Barrio de La Latina (Madrid)

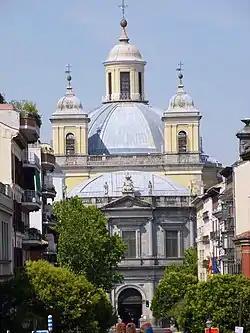
Main façade of the San Francisco el Grande Basilica, Madrid, seen from the Carrera de San Francisco.

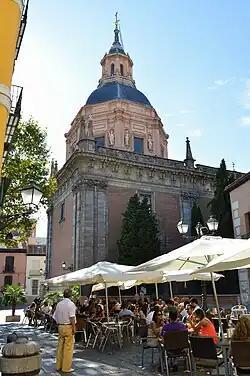
San Andrés church

La Latina occupies much of the oldest section of Madrid, sometimes referred to as El Madrid de los Austrias which maintains a peculiar urban layout similar to the medieval distribution, with spacious squares and narrow streets that follow the former course of creeks. As such, the effect is often that of a traditional pueblo rather than the heart of a major city. Its configuration overlaps almost perfectly with the first walled enclosures of the ninth-century fortress, Almudena - and that of the city - Medina - that surrounded it. Its streets have felt the presence of all historical events that took place in Madrid in all periods, without losing its popular character. In this sense it can be said that La Latina constitutes a large part of the true historic center of Madrid.